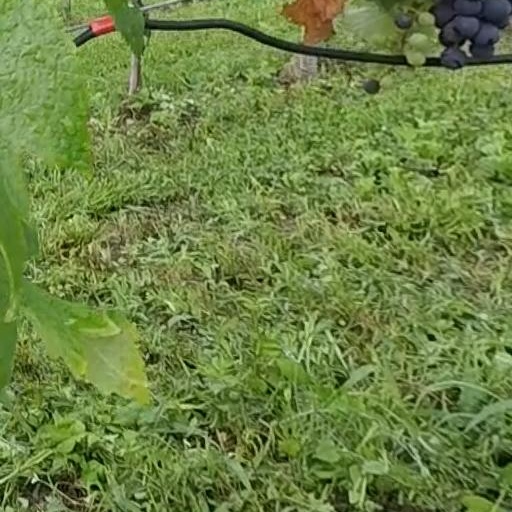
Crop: grape